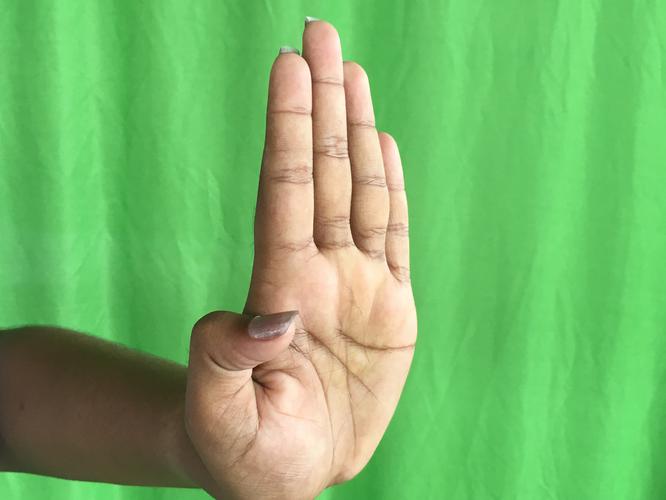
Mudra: Pathaka
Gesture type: single_hand